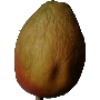
Label: Papaya 1